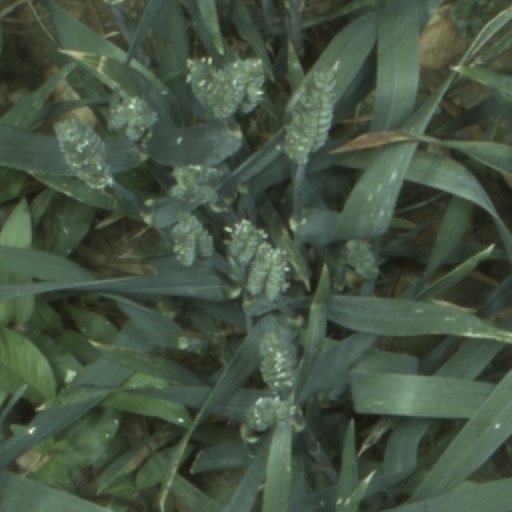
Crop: wheat